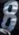
Number: 8